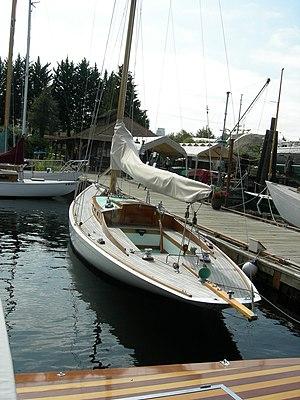
La Jauge universelle est une jauge de course élaborée aux États-Unis par Nathanael Herreshoff pour remplacer la jauge du Seawanhaka. Elle a été adoptée en 1903 par le New York Yacht Club et appliquée aux règlements de la Coupe de l'America en 1920. Elle donne naissance à des classes de voiliers dont la plus renommée est la Classe J, sur laquelle se disputent les Coupes de l'America de 1930 à 1937. Les classe J ont été eux-mêmes remplacés par des 12 Metre de la Jauge internationale, jauge déjà adoptée pour les épreuves de voile aux Jeux olympiques depuis 1908.